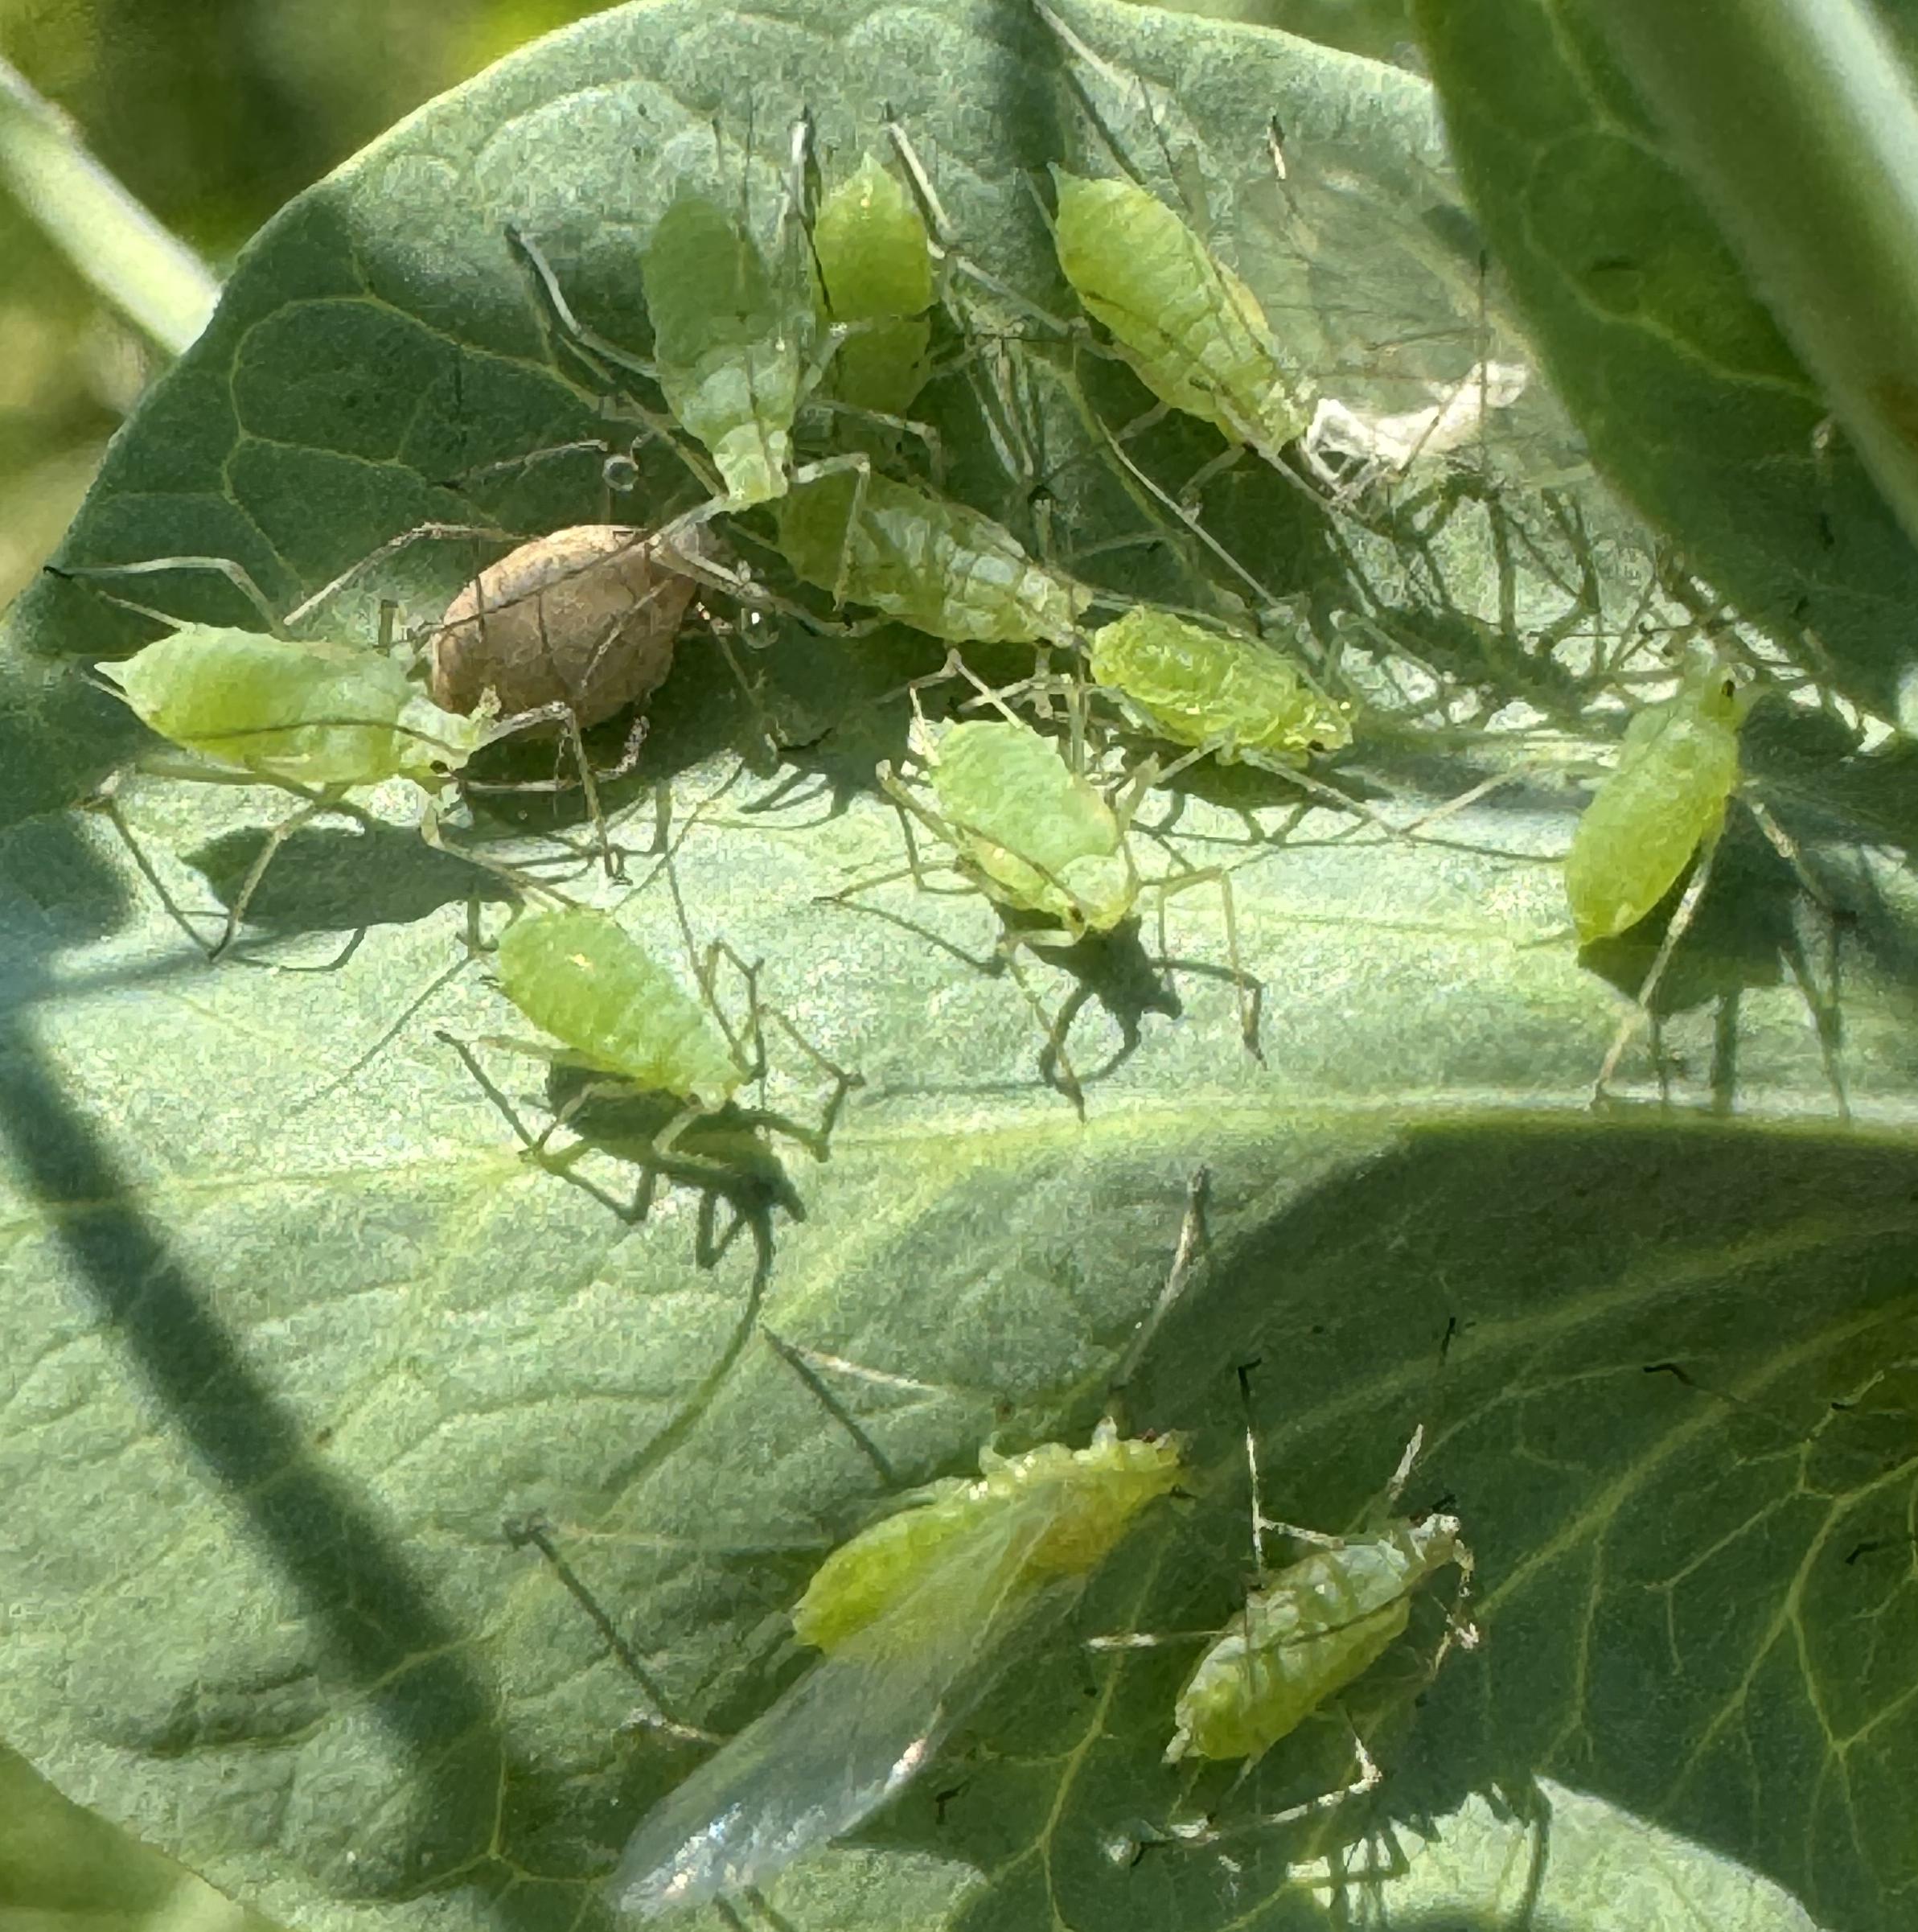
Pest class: pea_aphid